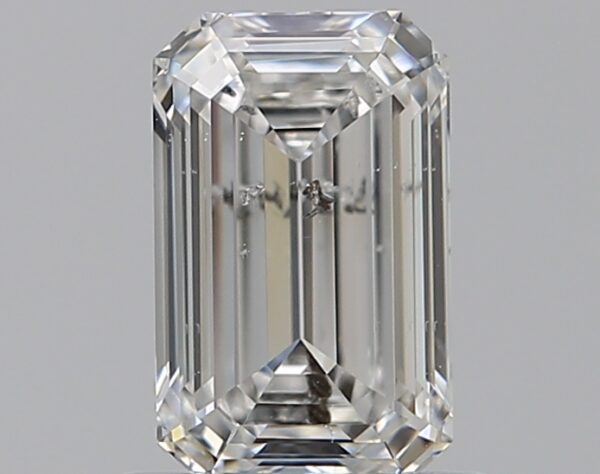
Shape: emerald
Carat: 0.8
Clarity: SI2
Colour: F
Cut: EX
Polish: EX
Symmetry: VG
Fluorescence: F
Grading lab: GIA
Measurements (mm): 6.77 x 4.24 x 2.71